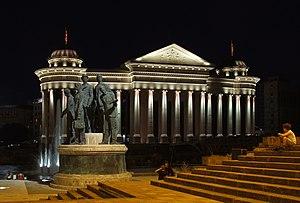
La culture de la Macédoine du Nord, pays d'Europe du Sud-Est, désigne d'abord les pratiques culturelles observables de ses habitants.